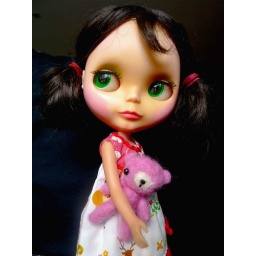
Being the yellow face girl in my kenner family.....she wants to look pretty too.......